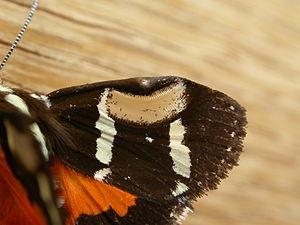
Hecatesia fenestrata est une espèce de lépidoptère de la famille des Noctuidae et du genre Hecatesia originaire du sud-est de l'Australie.